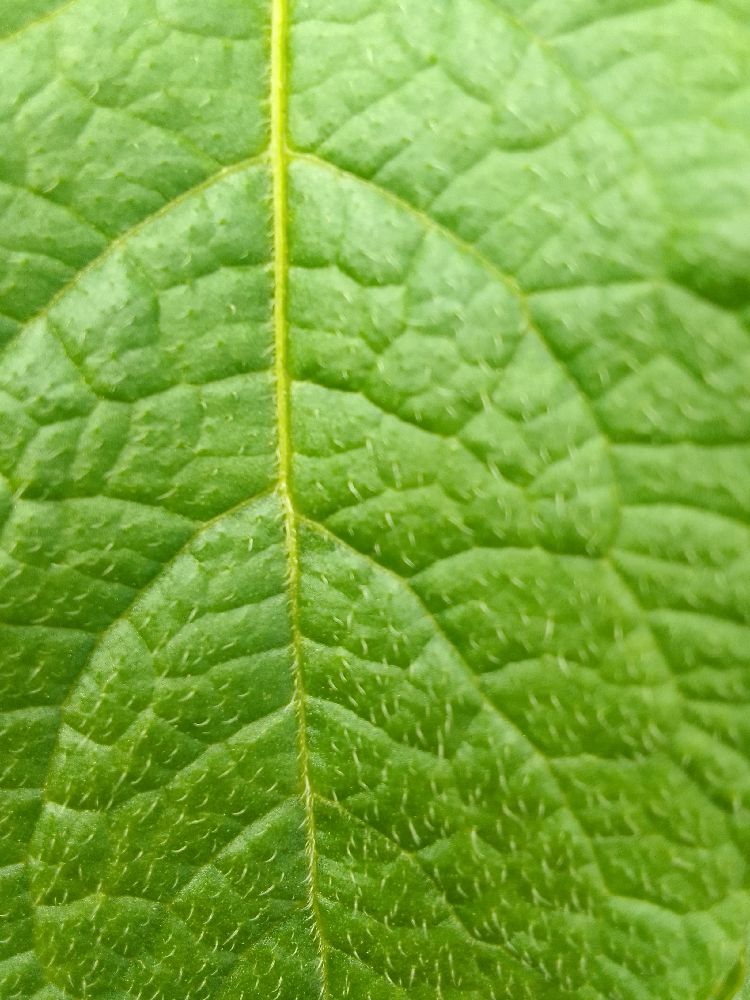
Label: Healthy